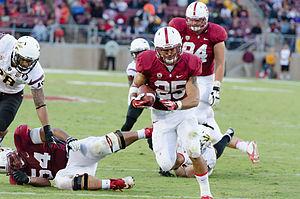
Tyler Gaffney est un joueur américain de football américain évoluant au poste de running back. Sélectionné en 204ᵉ position au sixième tour de la draft 2014 de la NFL par les Panthers de la Caroline, il est rapidement relâché à la suite d'une blessure au genou au camp d'entraînement. Récupéré par les Patriots de la Nouvelle-Angleterre, il remporte les Super Bowls XLIX et LI avec le club, même s'il n'est que joueur de l'équipe d'entraînement.